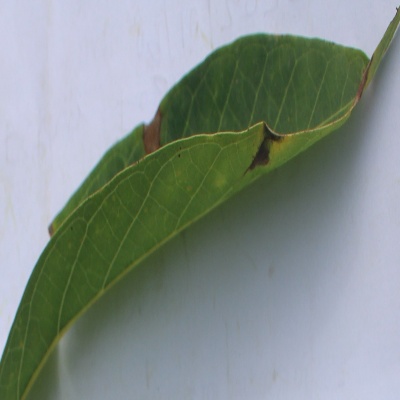
Crop: Cassava
Condition: bacterial blight